Paul Danquah

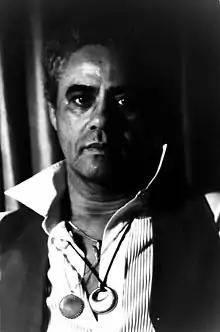
Danquah in 1973

Paul Danquah, born Joseph Paul Walcott (25 May 1925 – 13 August 2015), was a British film actor, known particularly for his role in the film "A Taste of Honey" (1961), adapted from the 1958 play of the same name written by Shelagh Delaney. He later became a barrister and a bank consultant. His father was the Ghanaian statesman J. B. Danquah.